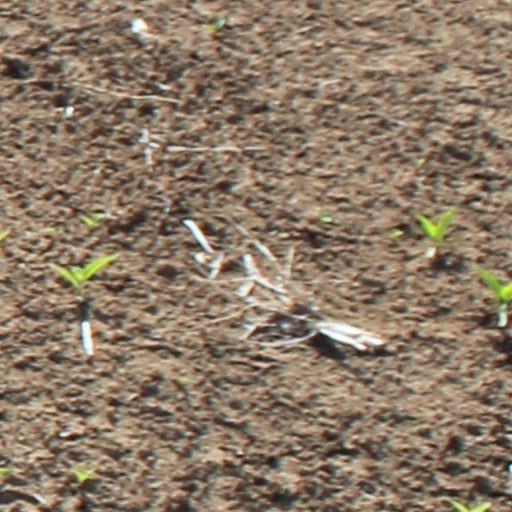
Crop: wheat